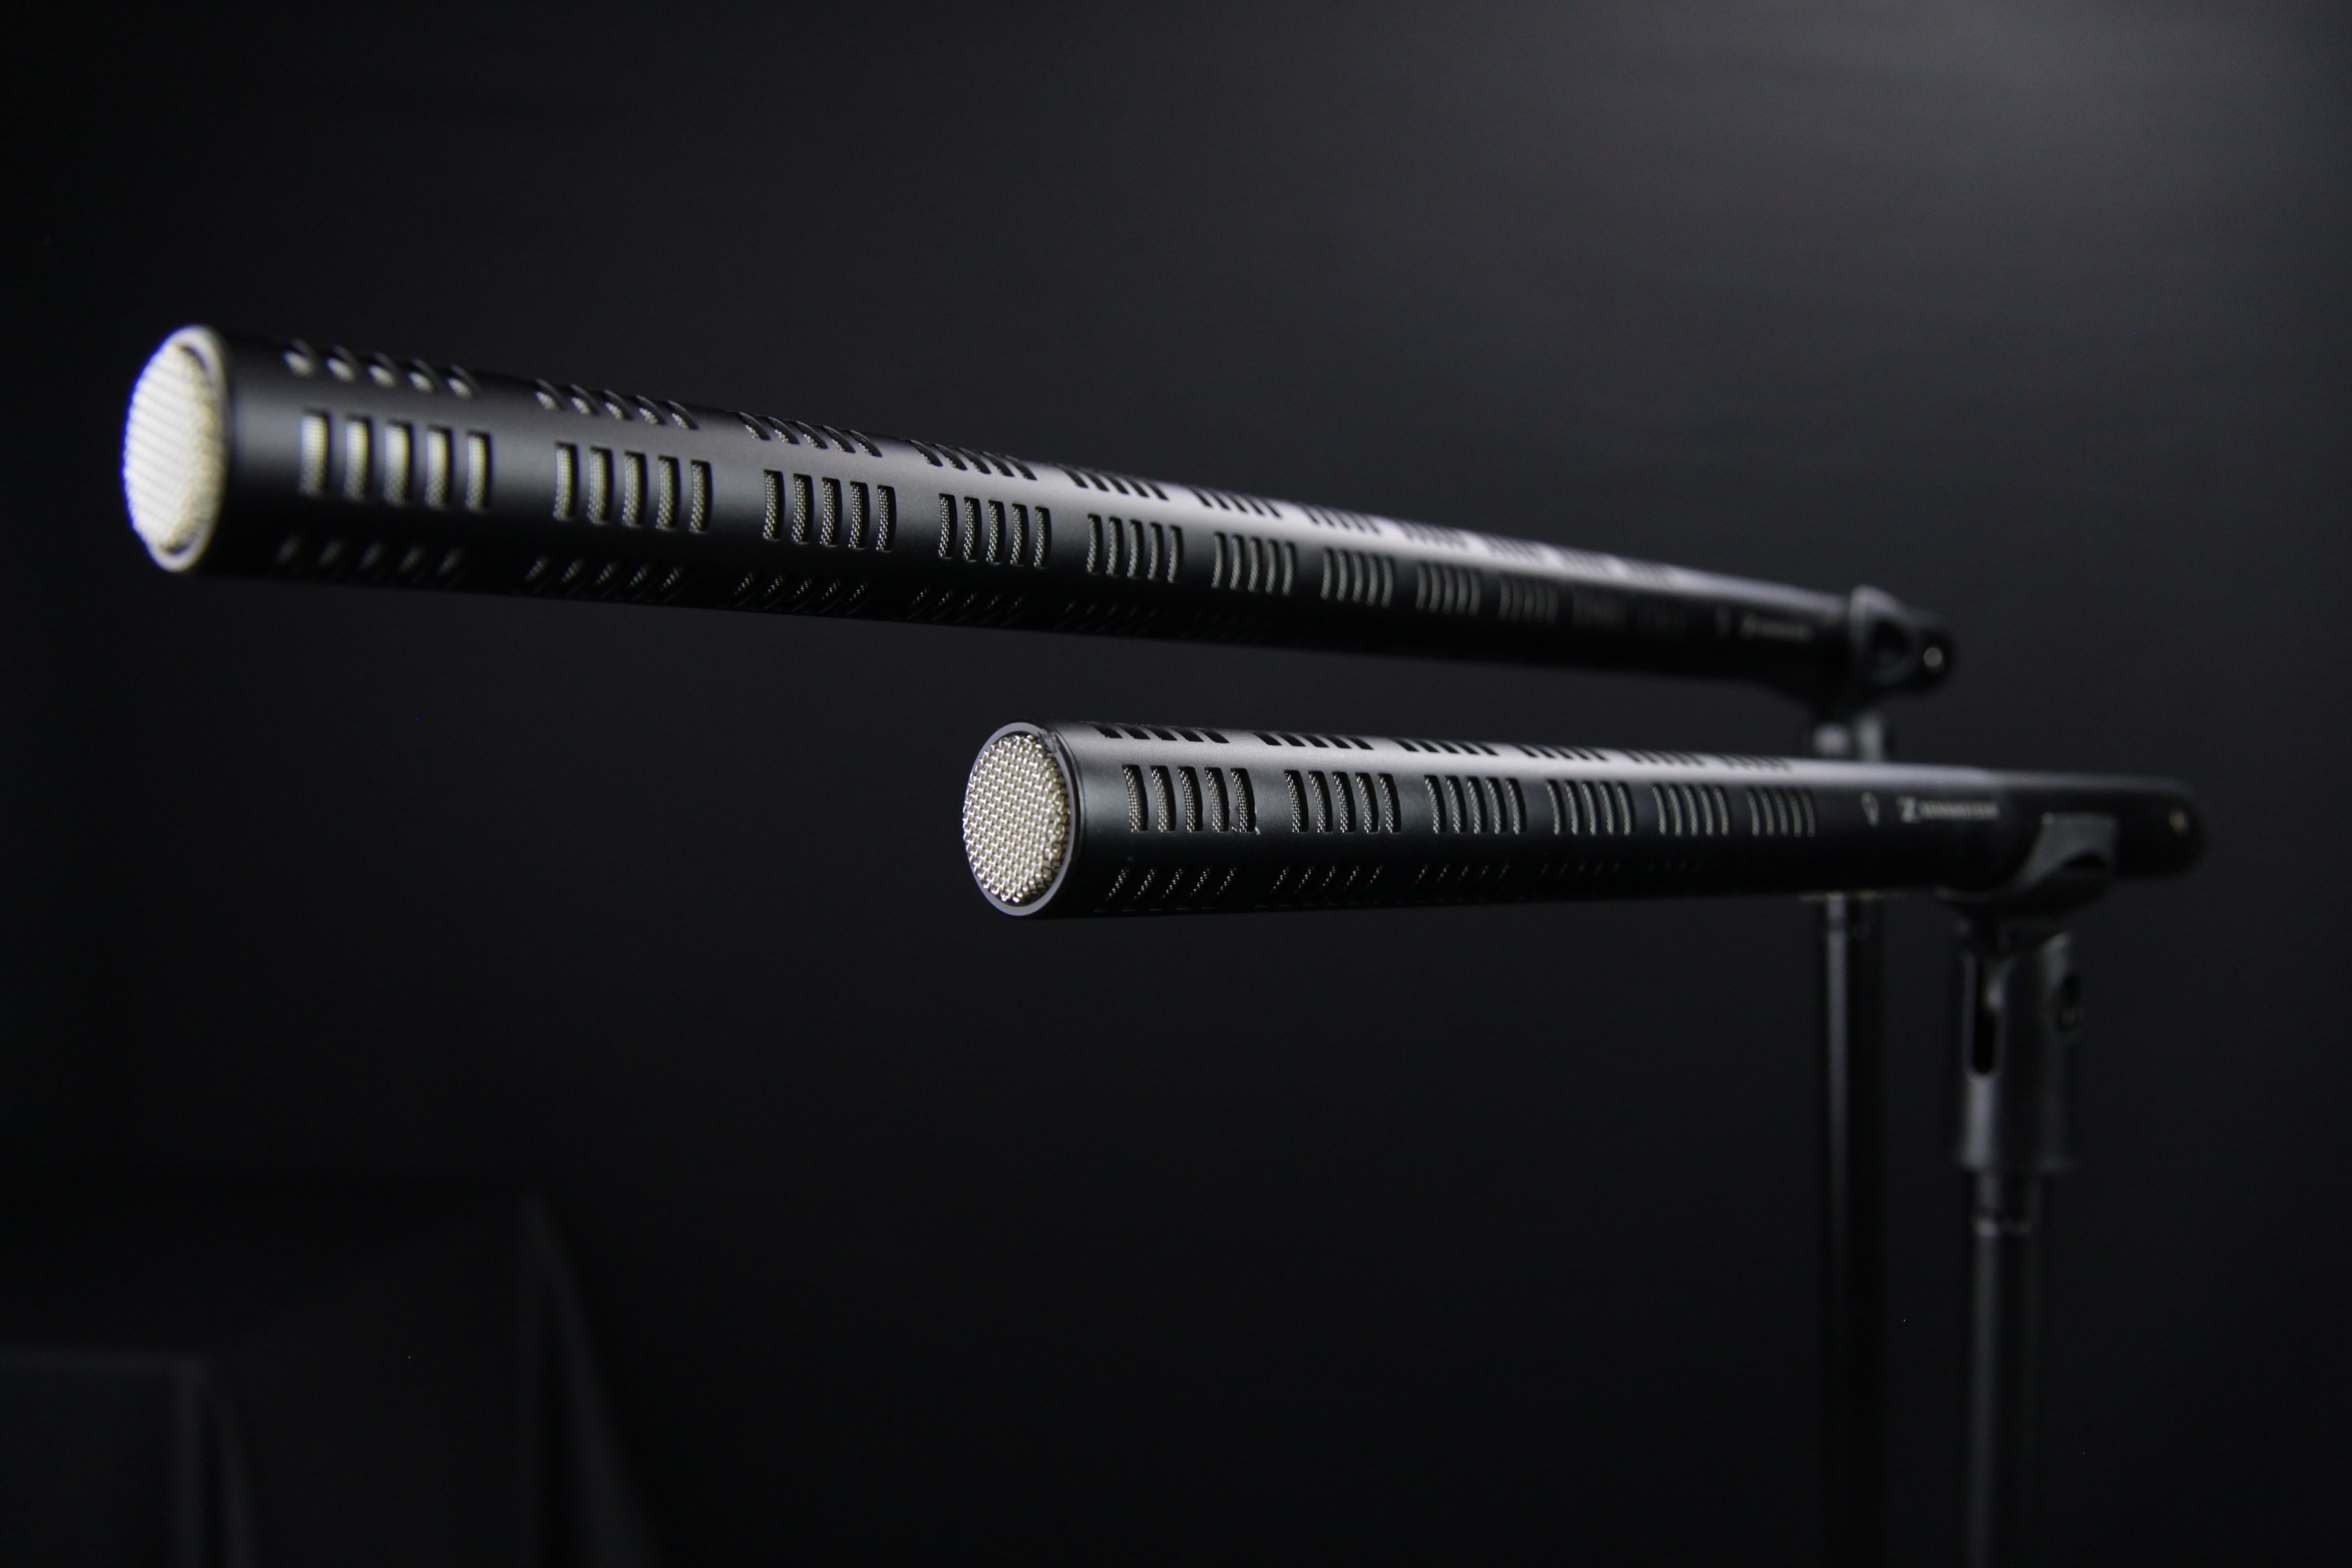
film, equipment, microphone, television, laser, broadcast, recording, location, audio, shotgun